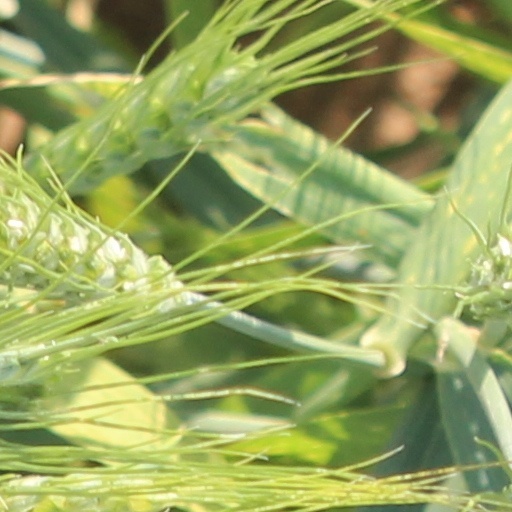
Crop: wheat